Southern Airways Express

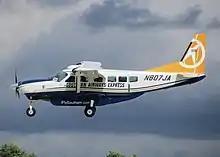
Southern Airways Express Cessna 208 Caravan

Southern Airways Express is a commuter airline operating across the United States with headquarters in Palm Beach, Florida. Southern Airways Express, commonly referred to as 'Southern', acts as a local service airline for dozens of cities across all U.S. time zones. The majority of Southern's routes are subsidized through the Essential Air Service program by the United States Department of Transportation.